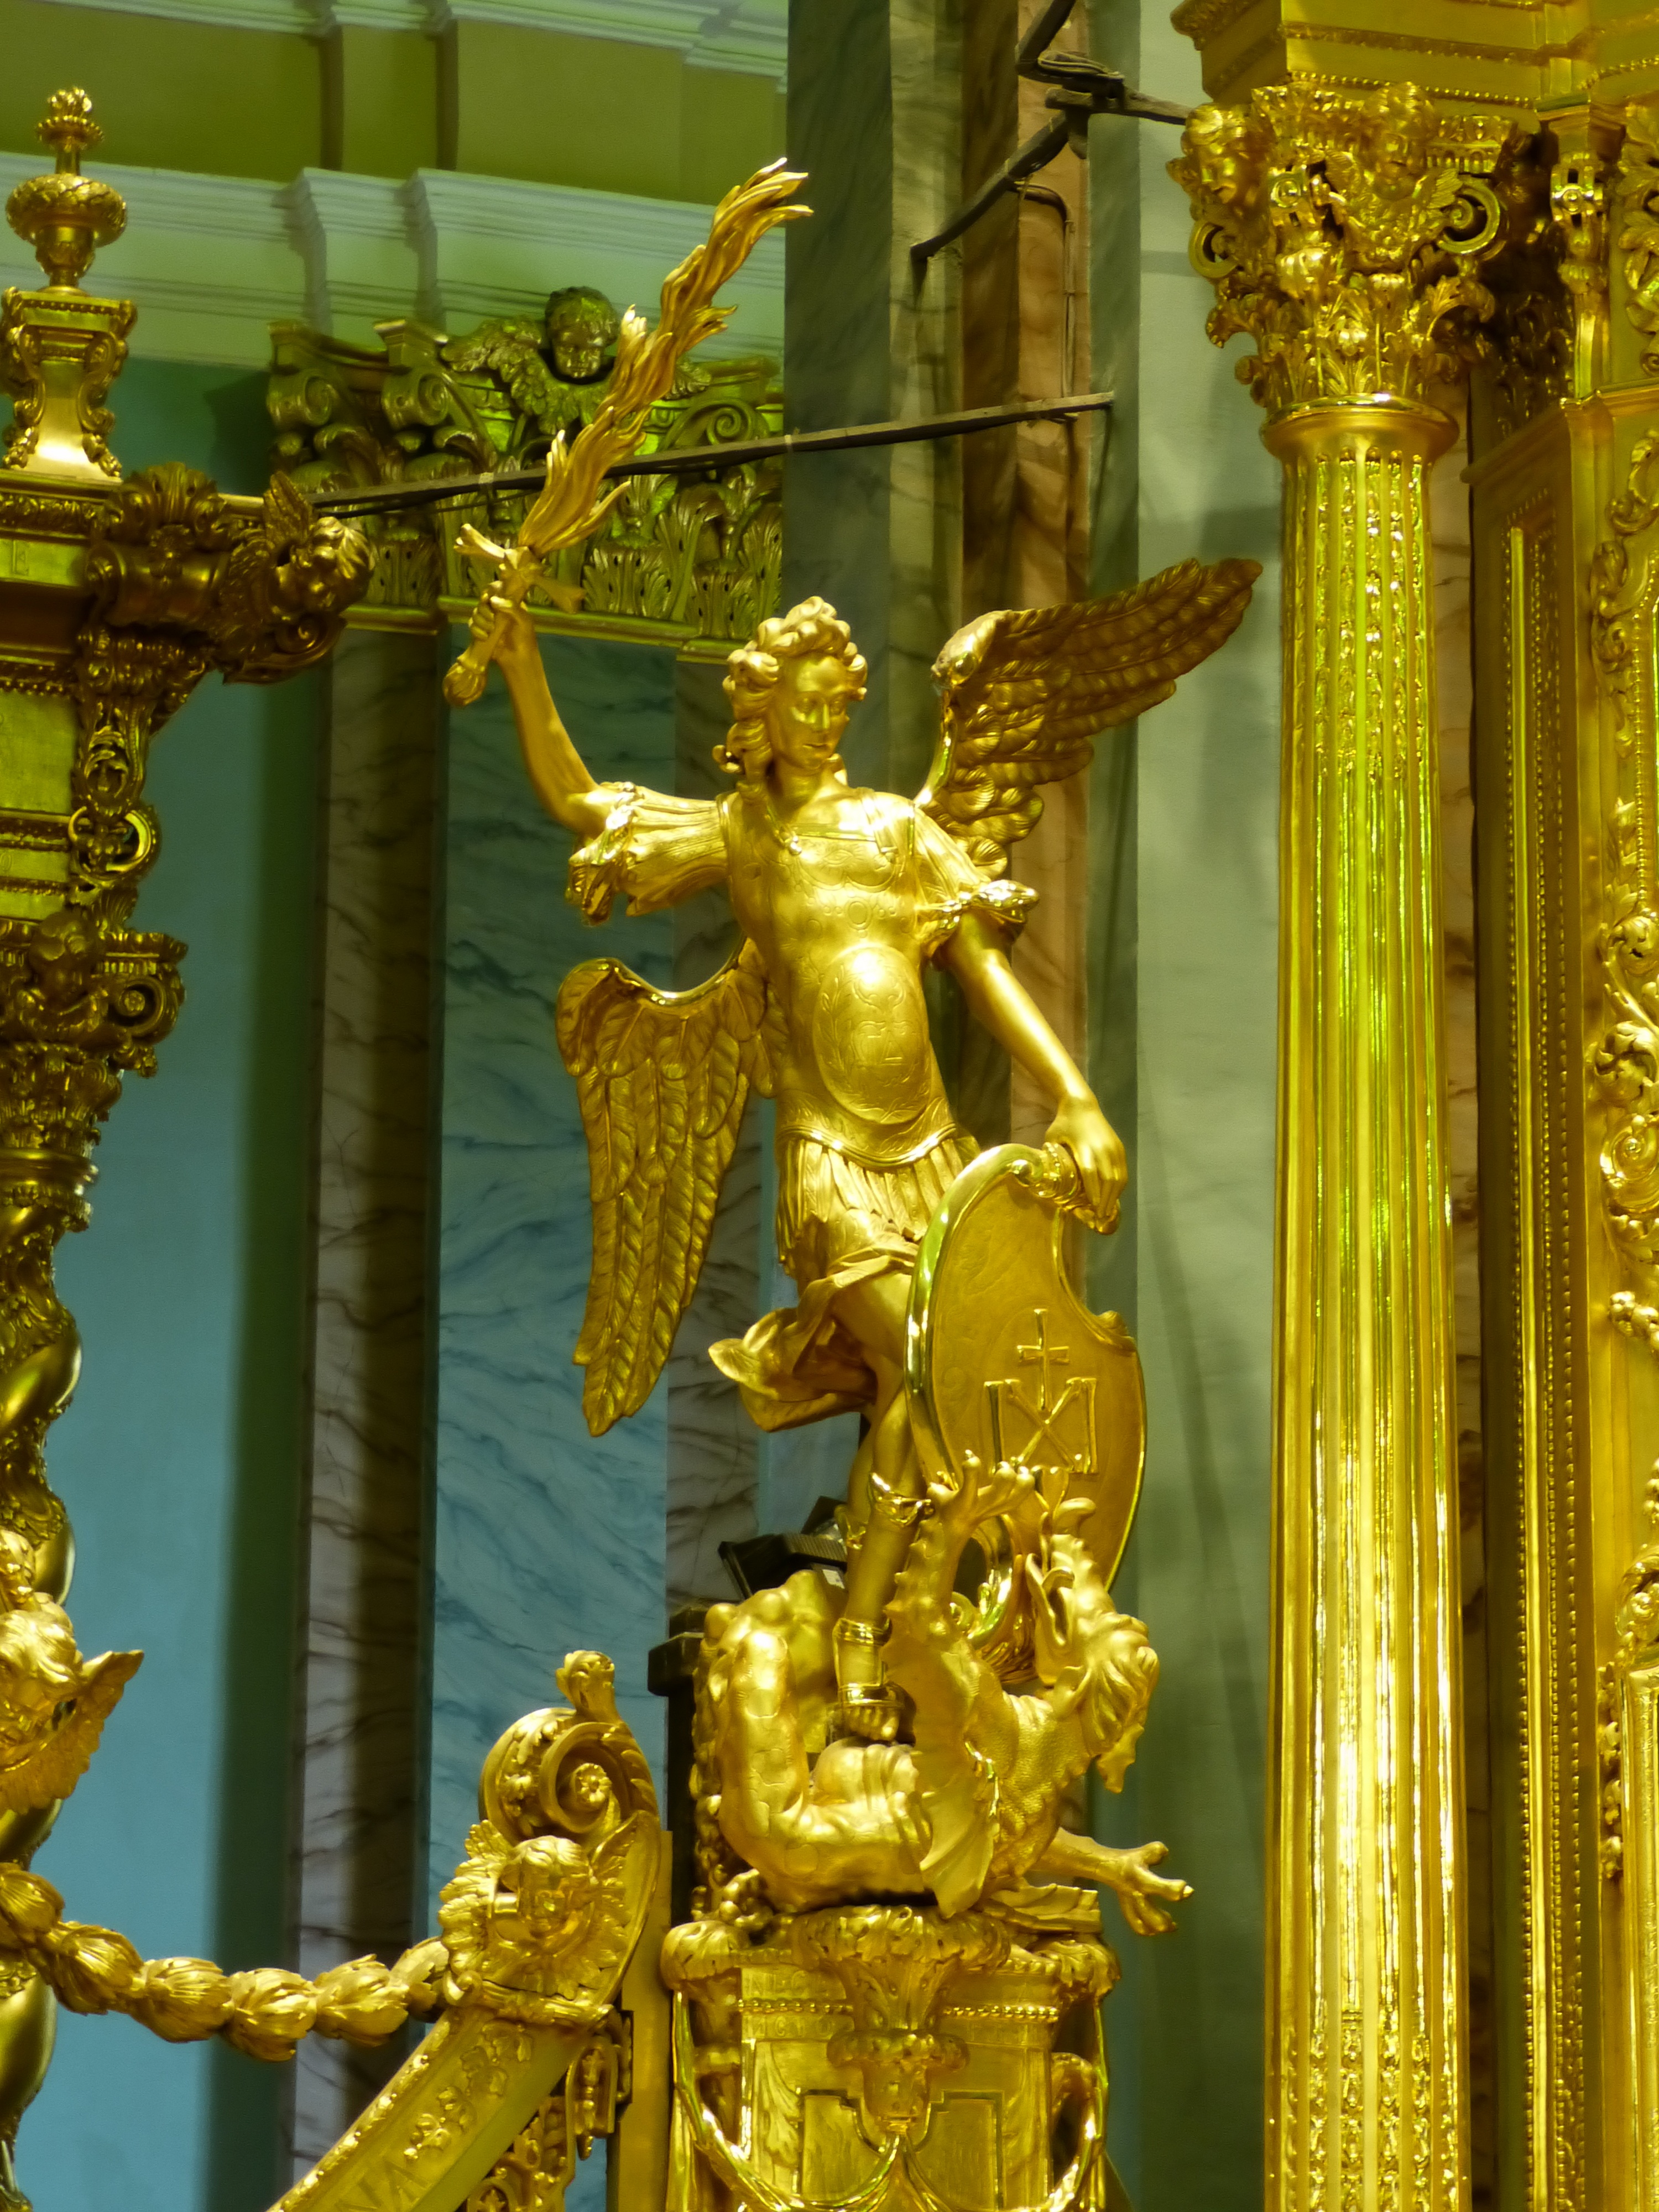
monument, statue, golden, religion, church, tourism, place of worship, sculpture, angel, figure, gold, temple, carving, russia, historically, baroque, wat, mythology, st petersburg, hindu temple, sankt petersburg, ancient history